Politics of the United Kingdom in the 19th century

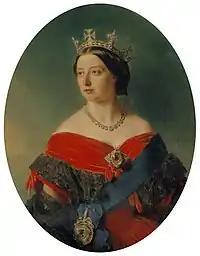
Queen Victoria. Painting by F. X. Winterhalter (1856)

The ruler – king/queen or otherwise monarch – exercised their power based on hereditary principles. Their authority transformed into purely representational. Initially, all power belonged to the king, or to the king in parliament, or to the king in council. Judicial decisions made in the name of the king eventually shifted to parliament, the cabinet, and the judiciaries. The maxim governing the character of the nineteenth-century British regime was: "The King can do no wrong" and "The King reigns, but does not govern". The monarch was also inviolable and irresponsible. He also served as the head of the Anglican Church and the commander-in-chief of the armed forces. He could decide on war and peace. Laws could be issued in his name, which he could sanction. They had the right to summon and dissolve parliament and present government plans.